Boeing MQ-25 Stingray

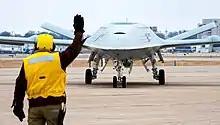
MQ-25 deck handling demonstration, 2018

On 30 August 2018, the U.S. Navy announced Boeing as the winner of the competition and awarded an $805 million development contract for four MQ-25A aircraft to be completed by August 2024. An additional three test MQ-25As were ordered on 2 April 2020 for a current total order of seven. The program may expand to $13 billion overall and consist of 72 aircraft.